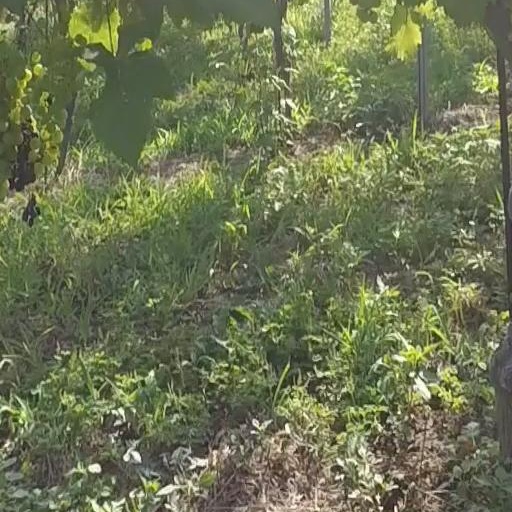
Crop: grape